Oneida County Courthouse (Idaho)

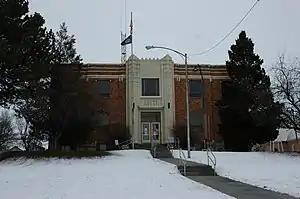
Front entrance

Oneida County Courthouse in Malad, Idaho is an Art Deco building built as a Works Project Administration (WPA) project in 1939. It serves Oneida County, Idaho. It was listed on the National Register of Historic Places in 1987.